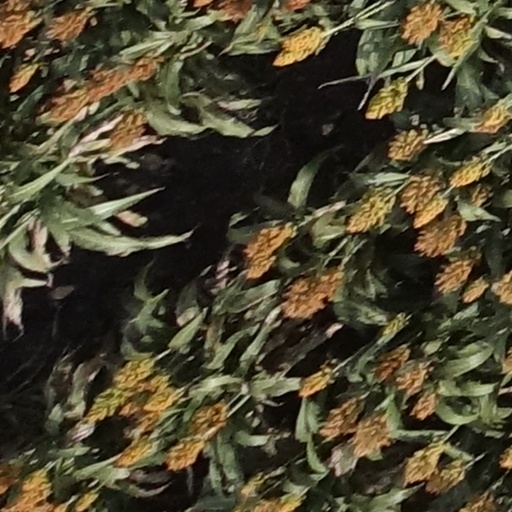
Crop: sorghum